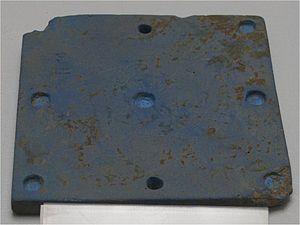
Persépolis, Parsa en vieux-persan, était une capitale de l’empire perse achéménide. Le site se trouve dans la plaine de Marvdasht, au pied de la montagne Kuh-e Rahmat, à environ 75 km au nord-est de la ville de Shiraz, province de Fars, Iran.